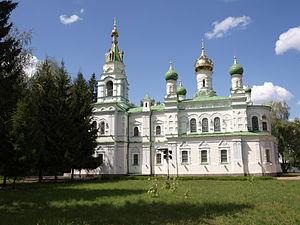
Joseph-Jean Charlemagne ou Iosif Ivanovitch Charlemagne, est un architecte, graphiste et conseiller d’état russe connu sous le nom de Charlemagne 1ᵉʳ.